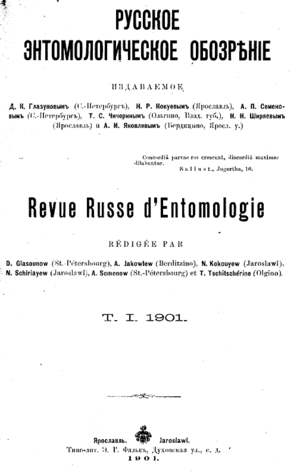
Revue Russe d'Entomology. T. 1. 1901.
La Revue [russe] d'entomologie est une revue scientifique consacrée aux problèmes de l'entomologie fondée en Russie en 1901. Elle est publiée par la Société entomologique de Russie et l'Académie des sciences de Russie.